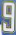
Number: 9